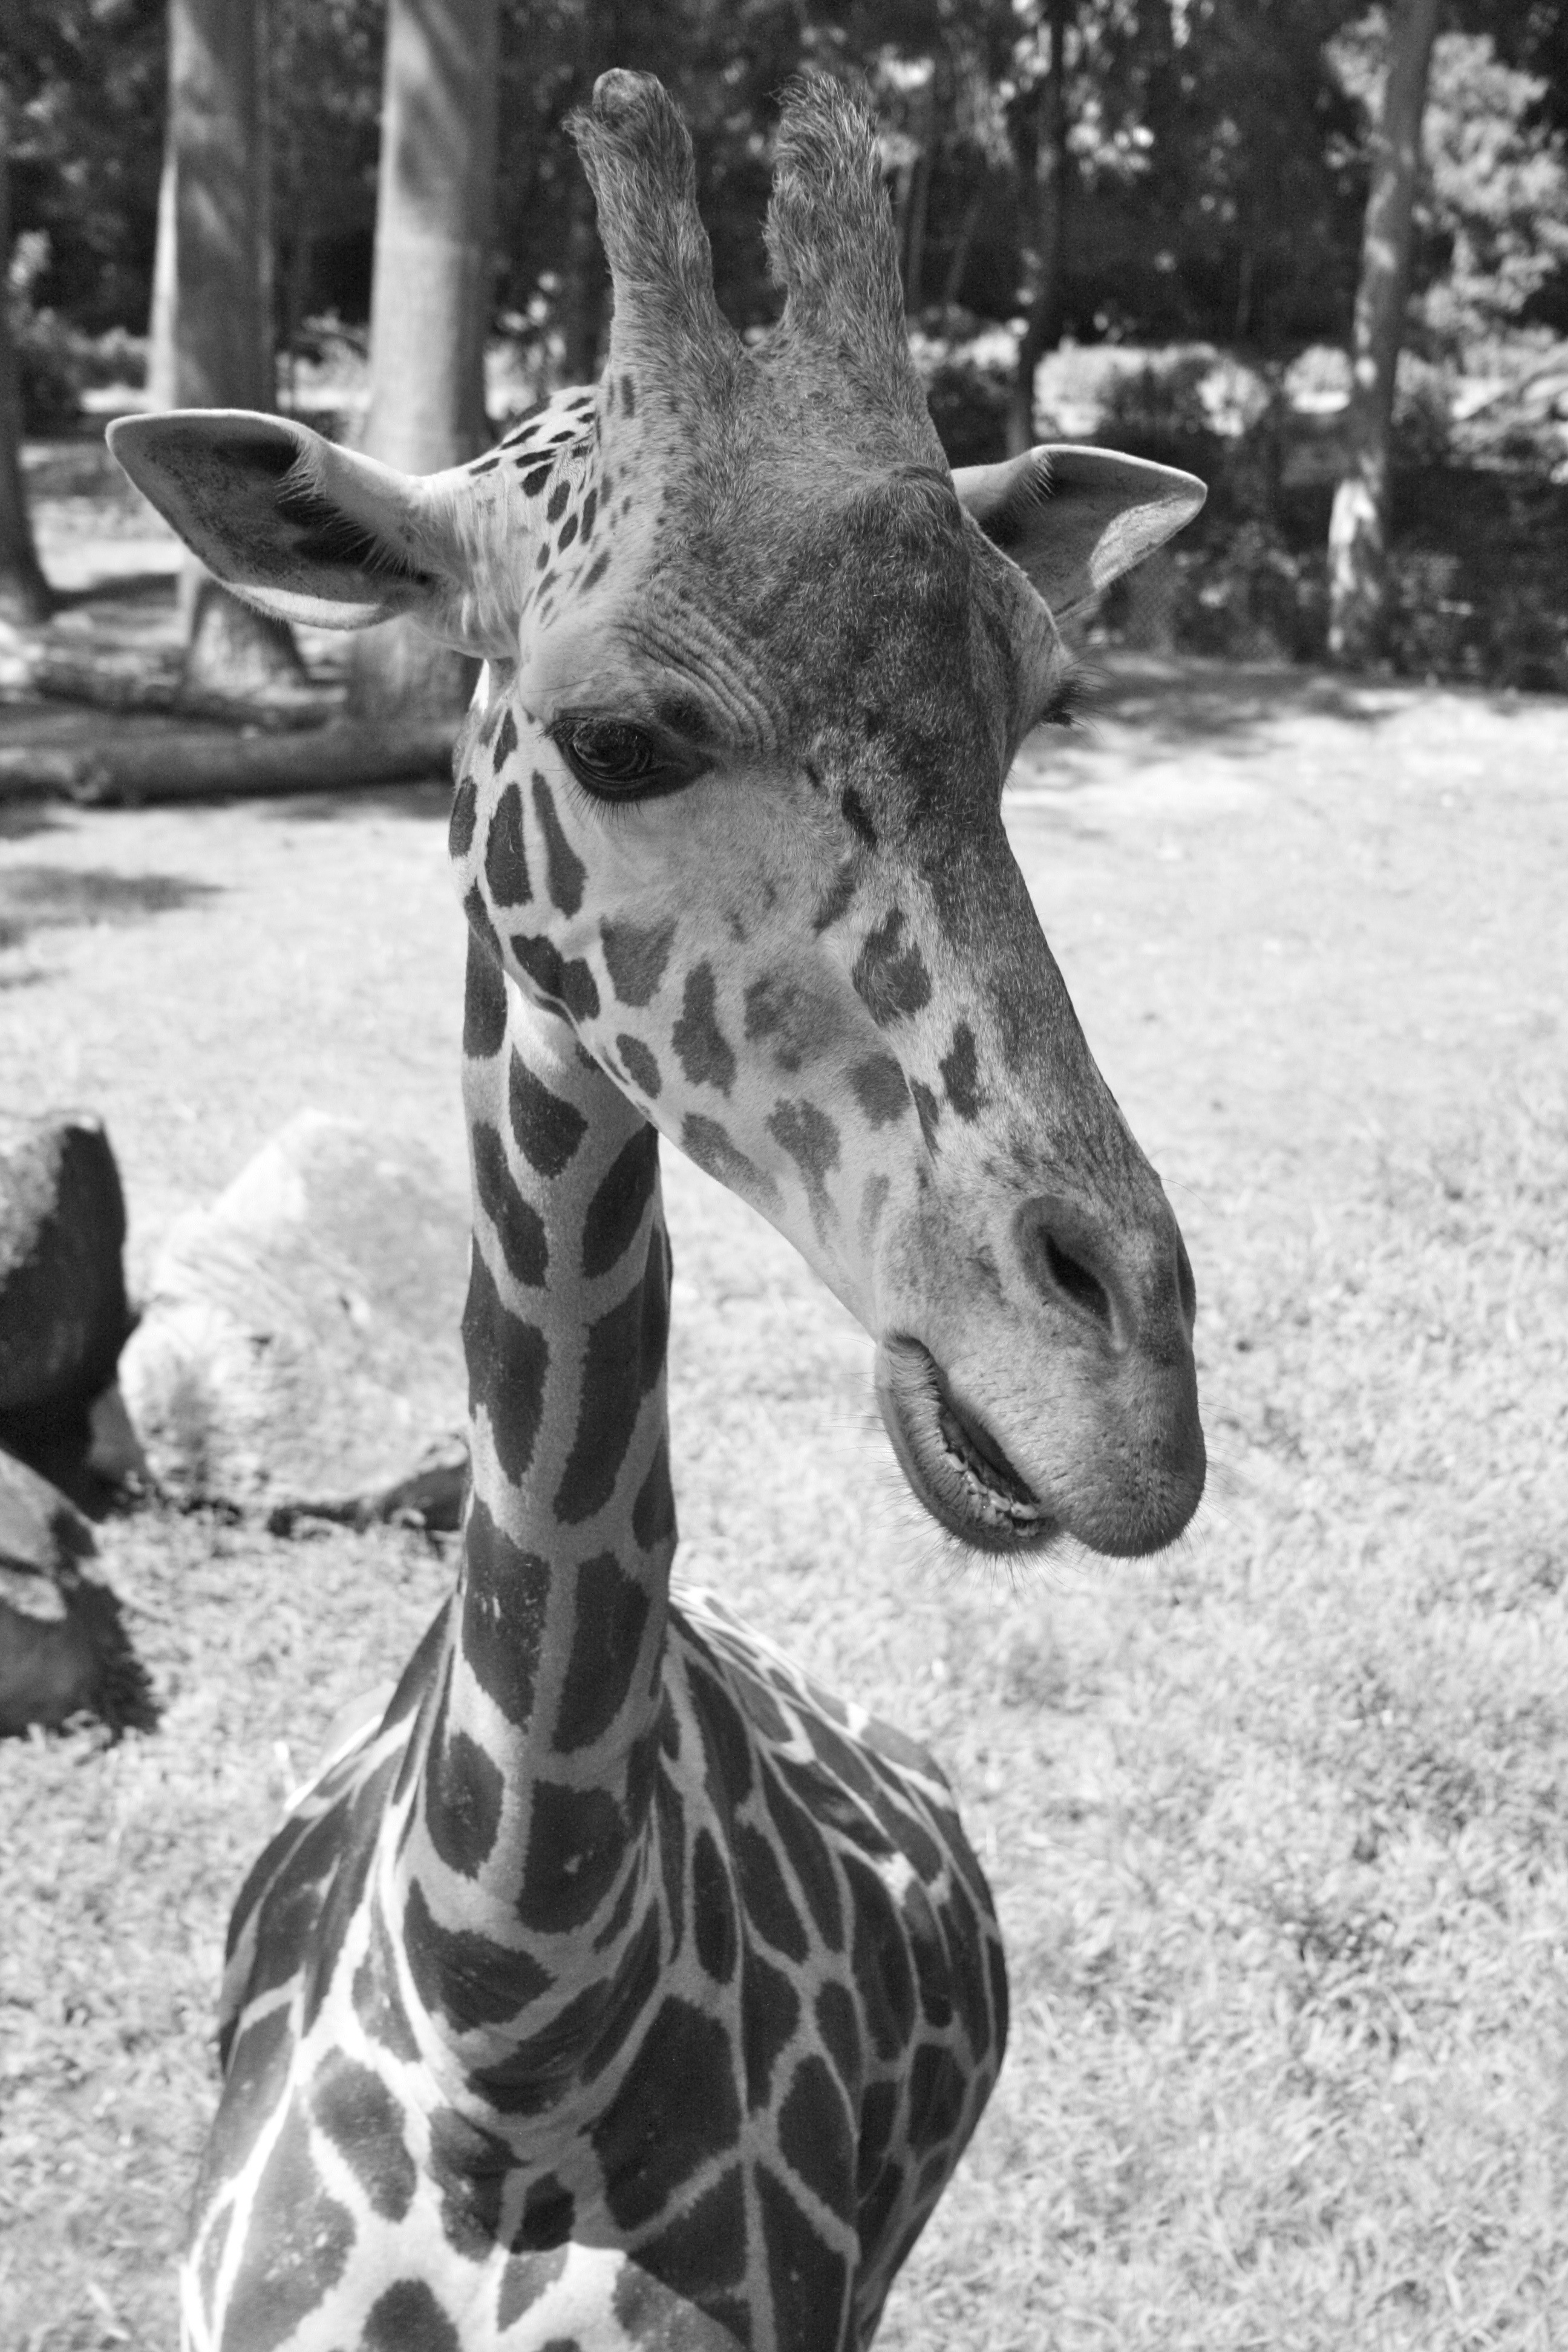
nature, black and white, animal, cute, wildlife, wild, zoo, africa, park, brown, mammal, monochrome, fauna, giraffe, tall, vertebrate, big, safari, giraffidae, monochrome photography